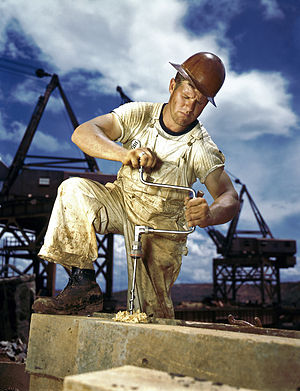
Tømrer
En tømrer ved bygningen af Douglasdæmningen i Tennessee 1942.
En tømrer er en håndværker, også kaldt træsmed, der udfører tømrerarbejde. Der er meget tømmerarbejde i bindingsværkshuse. Tømrerens værktøj er økse og/eller en sav i modsætning til snedkeren, hvis fornemste værktøj er høvlen.